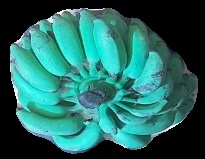
Variety: elakki-bale
Grade: grade3